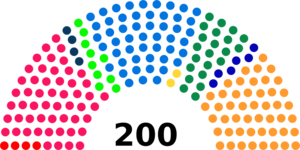
Diagramme des sièges au Conseil national suisse (1963)
Les élections fédérales suisses de 1963 se sont déroulées le 27 octobre 1963. Elles ont désigné la 37ᵉ législature depuis 1848. Le nombre de sièges est porté à 200 au Conseil national. Ce nombre ne variera plus jusqu'à aujourd'hui. Le nombre de 44 sièges au Conseil des États resta inchangé. Les députés furent élus pour une durée de 4 ans.